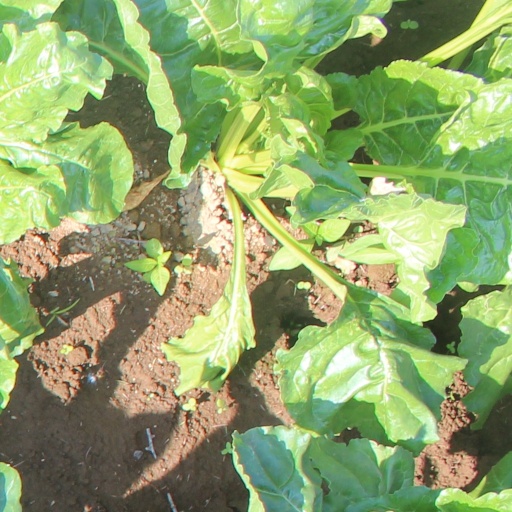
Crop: sugar beet